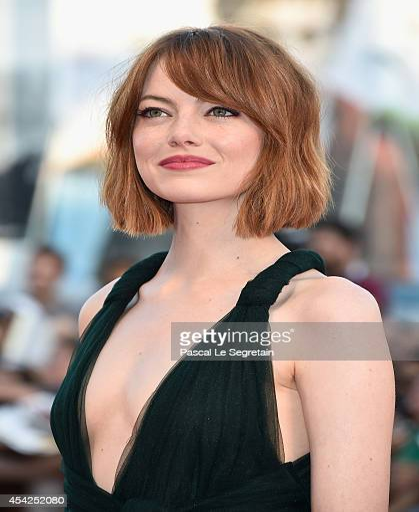
actor attends the opening ceremony and premiere during festival